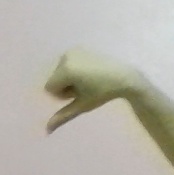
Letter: waw